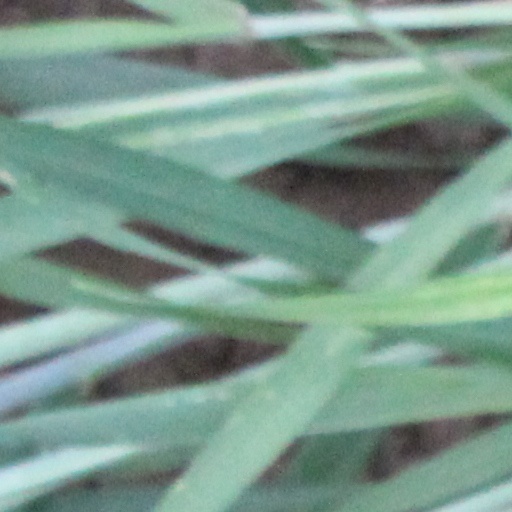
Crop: wheat